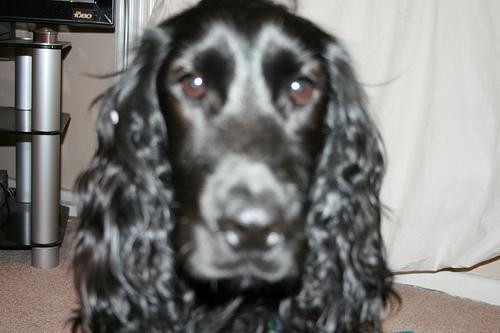
english cocker spaniel